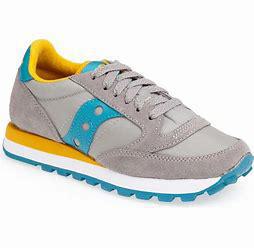
Brand: Saucony
Model: Jazz Original